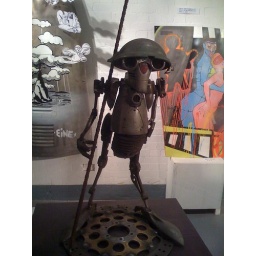
by Joe rush from the ground floor of the MUTATE show on Curtain road..